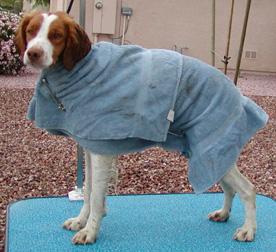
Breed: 232-n000076-Brittany_spaniel